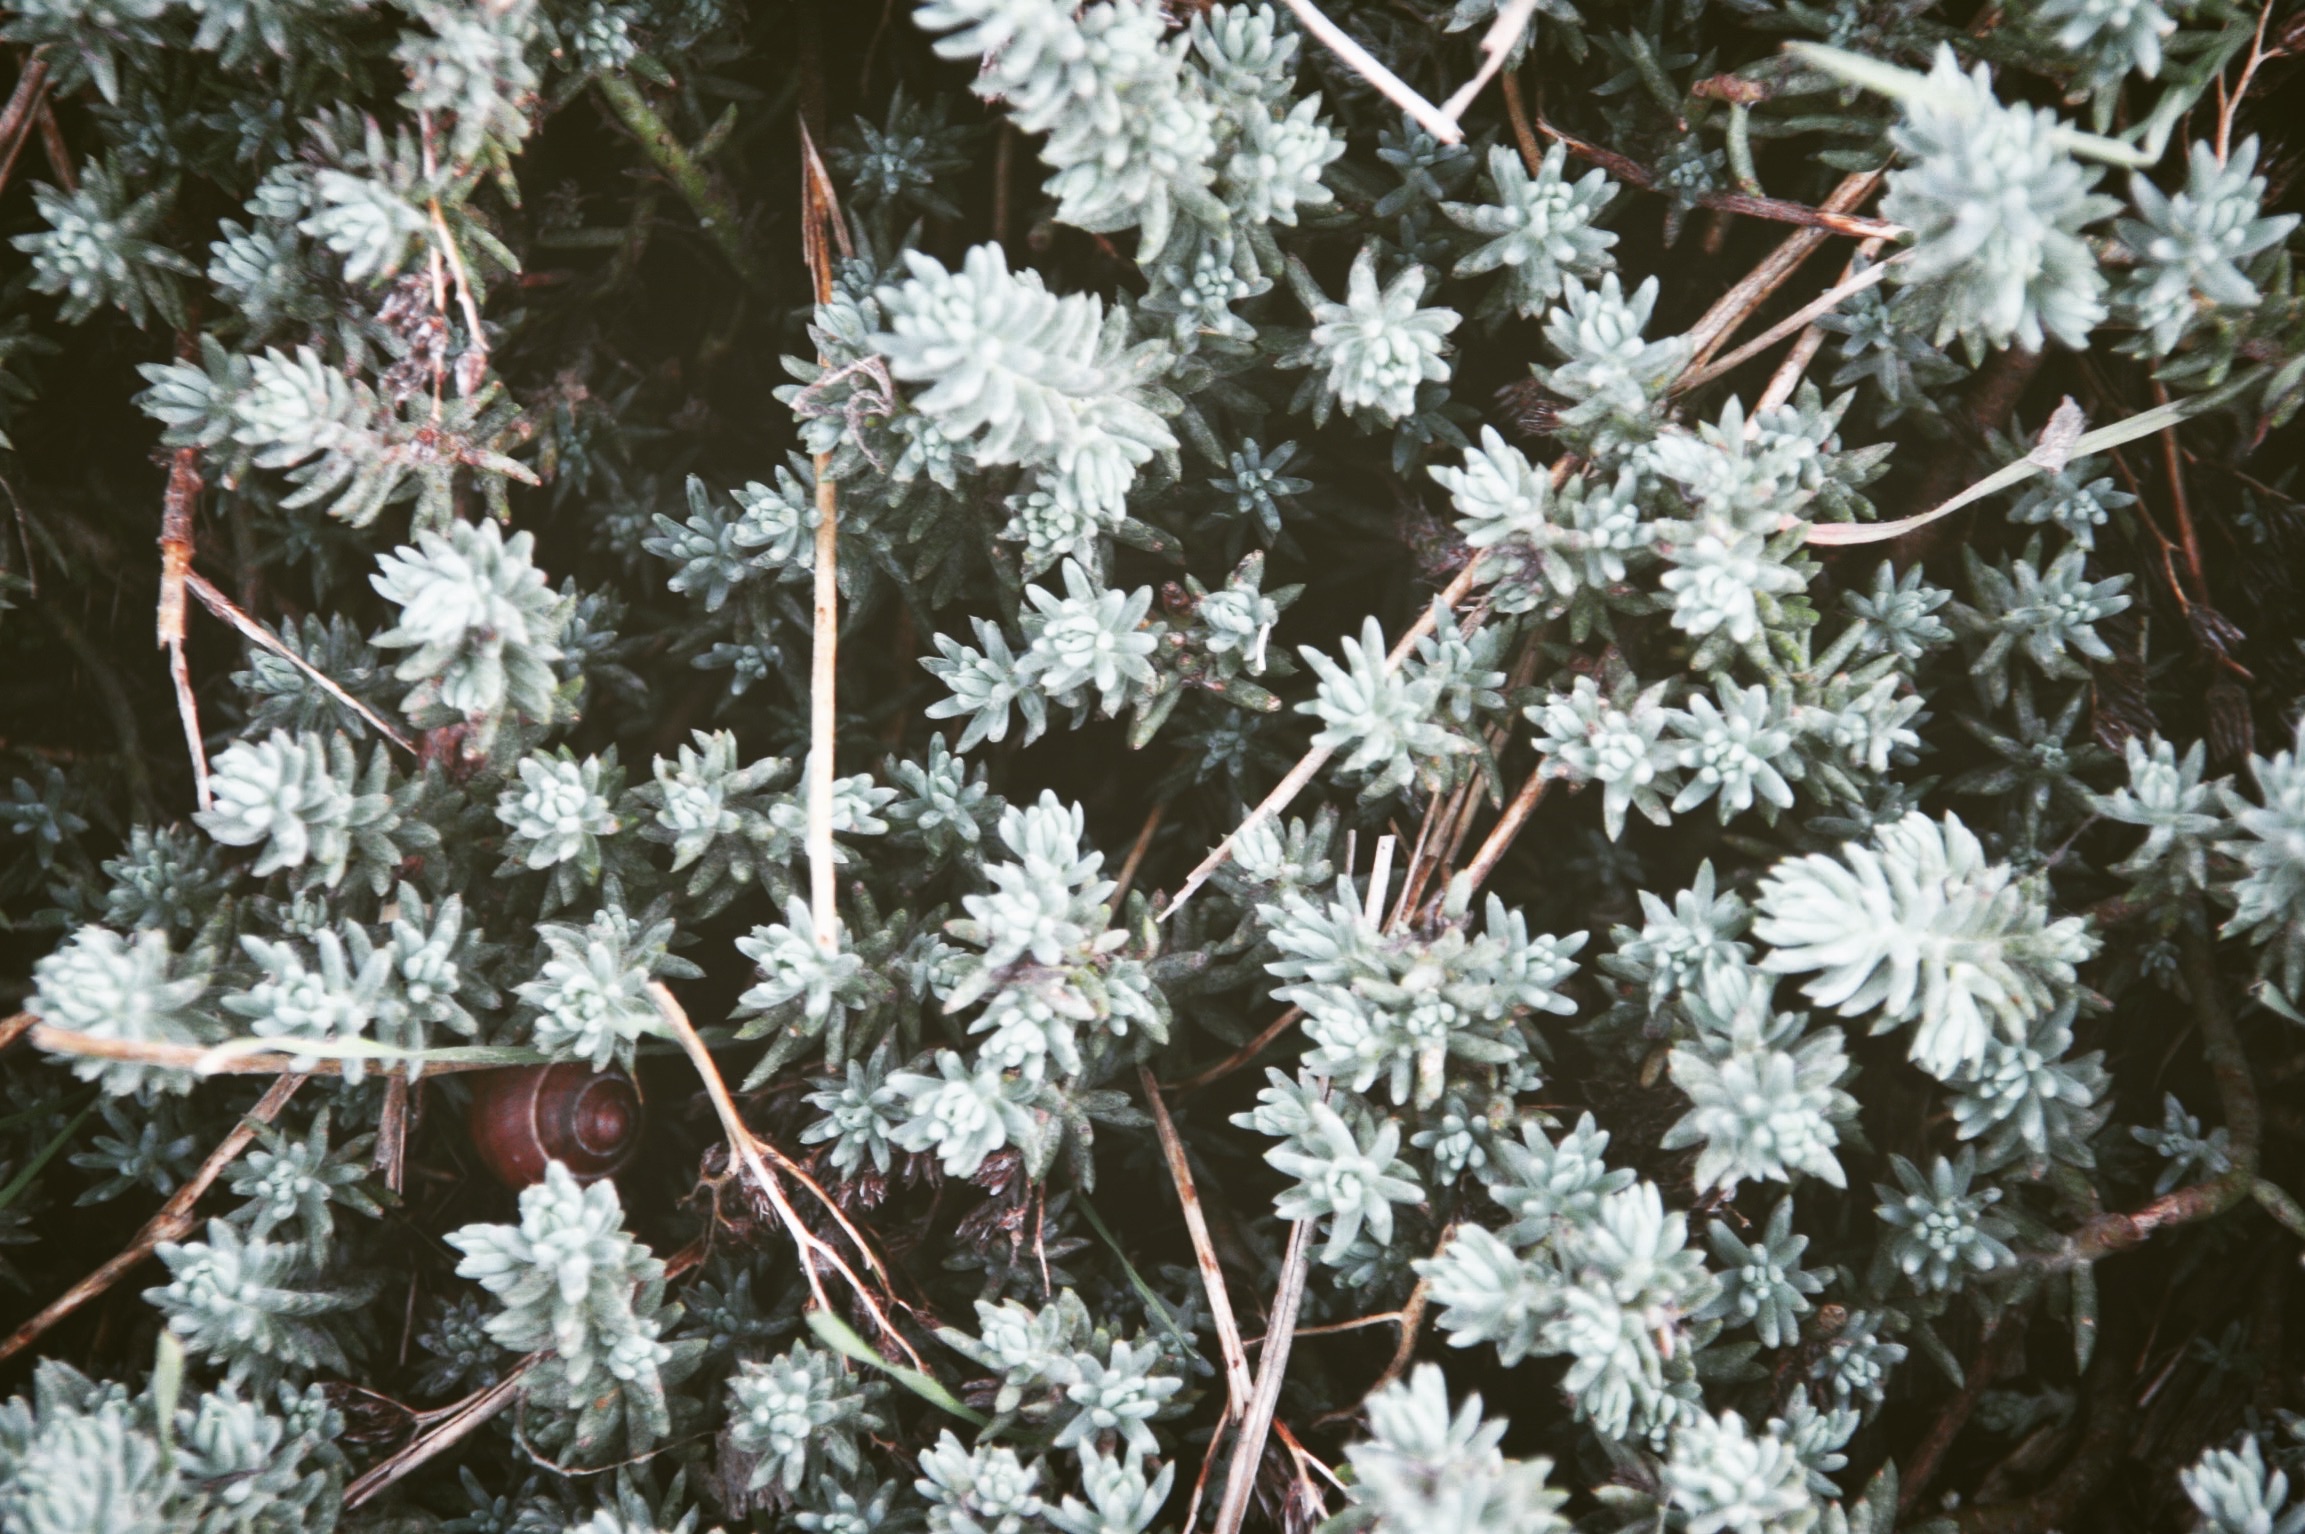
tree, branch, snow, winter, plant, flower, frost, ice, weather, fir, season, twig, spruce, shrub, freezing, flowering plant, woody plant, land plant